Ceci Flores Armenta

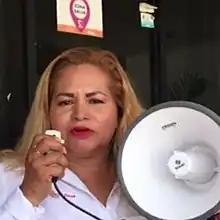
Flores Armenta in June 2022.

Cecilia Patricia Flores Armenta (born 1972 or 1973) is a Mexican madre buscadora (an activist responding to high rates of missing persons in Mexio) and the founder and leader of Madres Buscadoras de Sonora. In 2022, she was part of the BBC 100 Women.